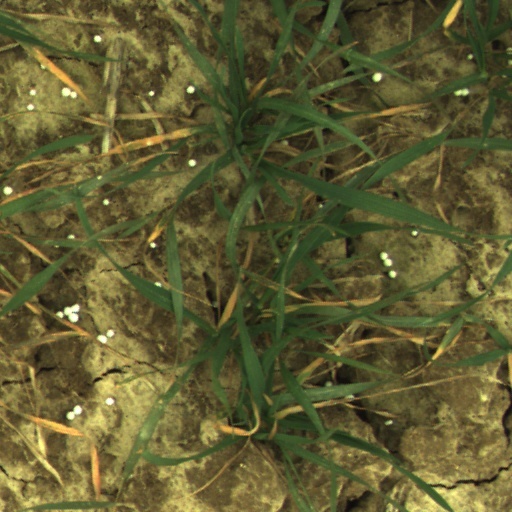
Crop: wheat